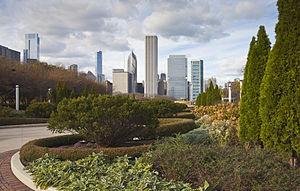
Watch Dogs est une série de jeux vidéo d'action, d'aventure et d'infiltration développée par les studios Ubisoft Montréal, Ubisoft Reflections et Ubisoft Toronto et éditée par Ubisoft.